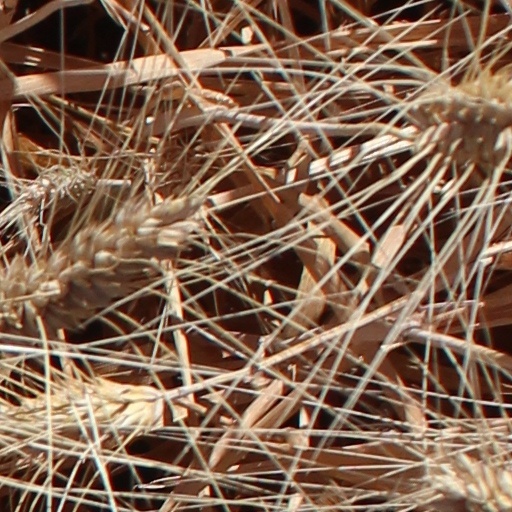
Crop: wheat